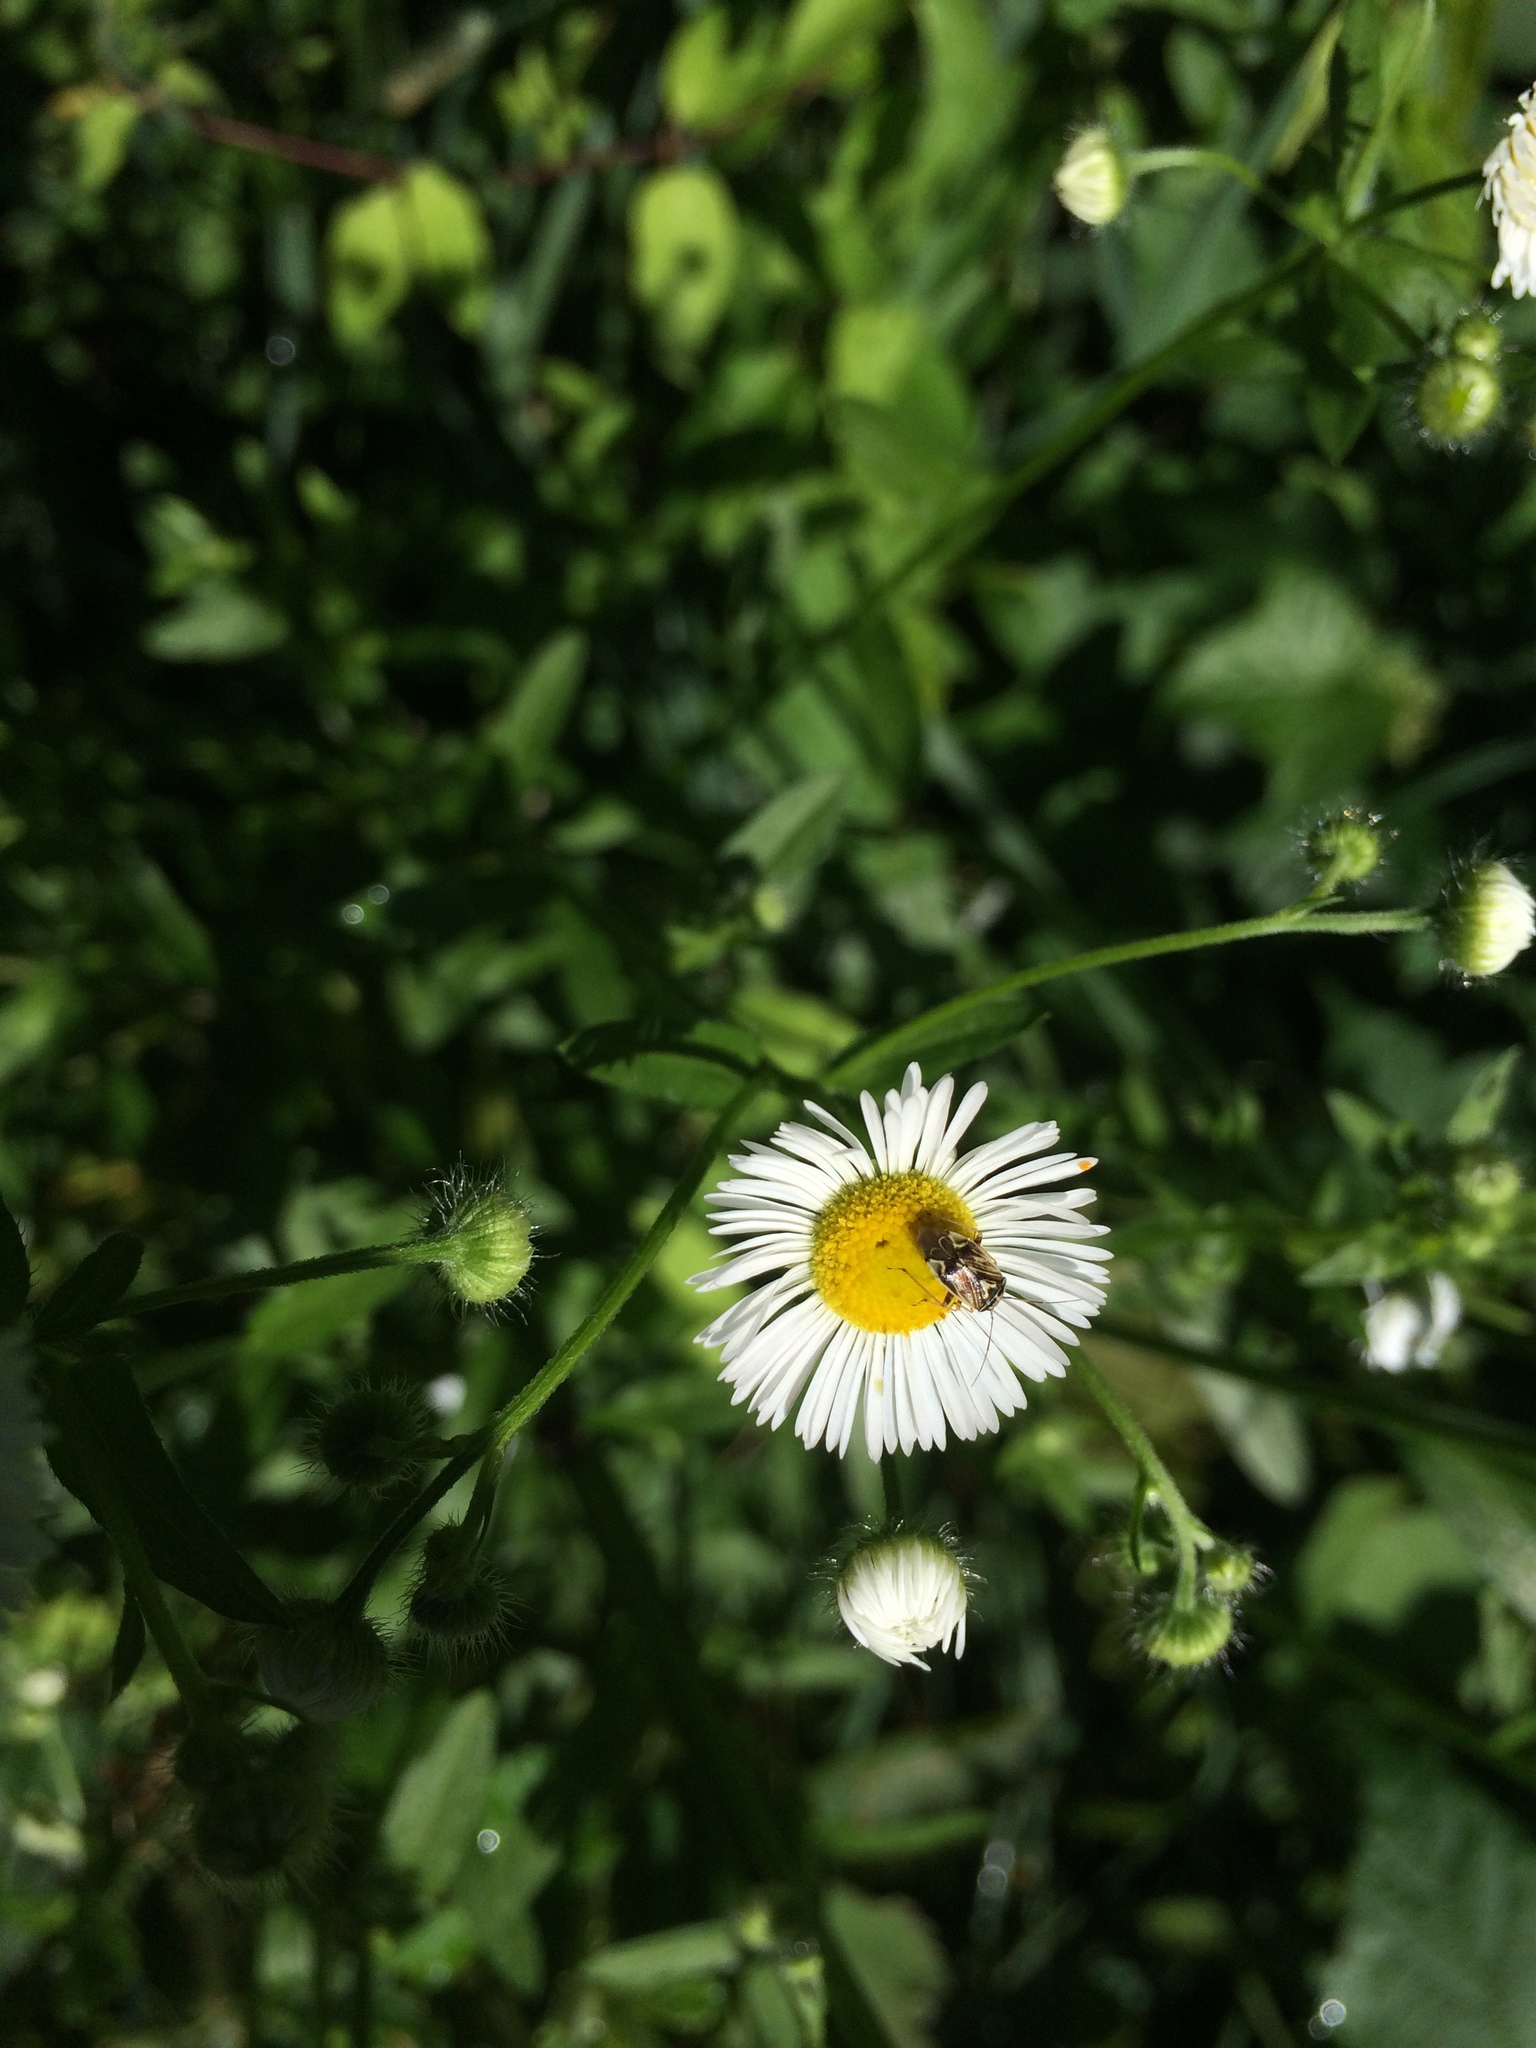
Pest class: lygus_bug